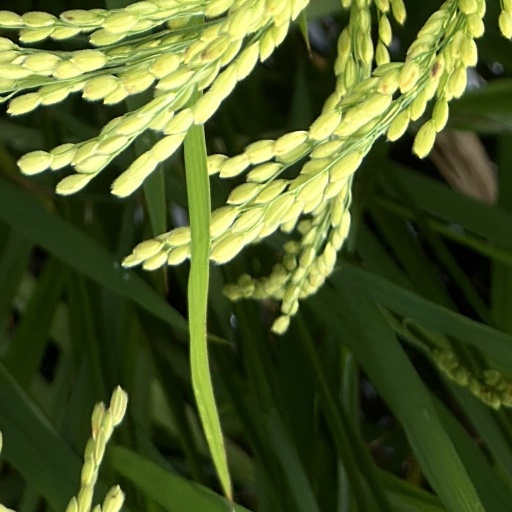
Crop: rice